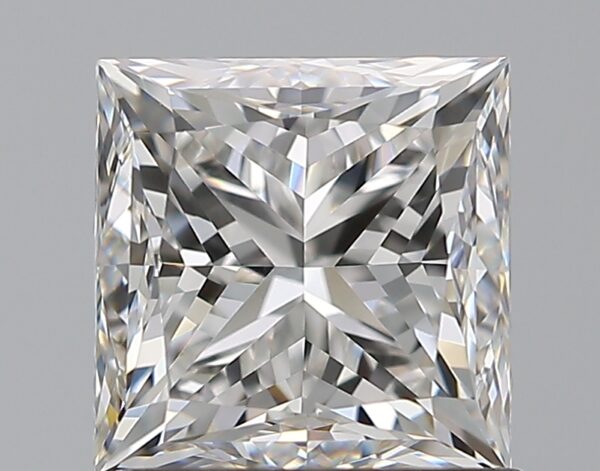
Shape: princess
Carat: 1.03
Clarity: VS1
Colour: E
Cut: EX
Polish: EX
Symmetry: EX
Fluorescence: N
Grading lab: GIA
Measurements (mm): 5.41 x 5.34 x 3.9